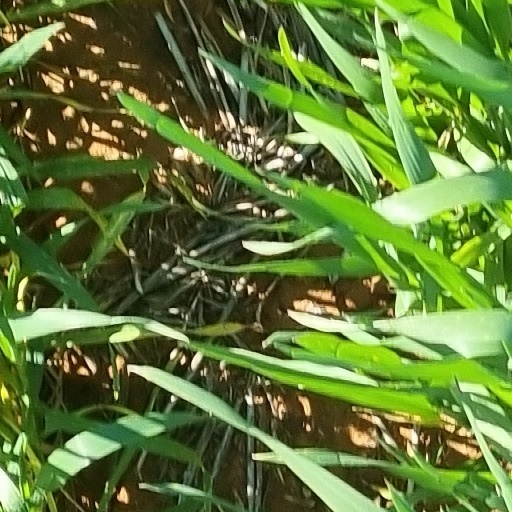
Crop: wheat